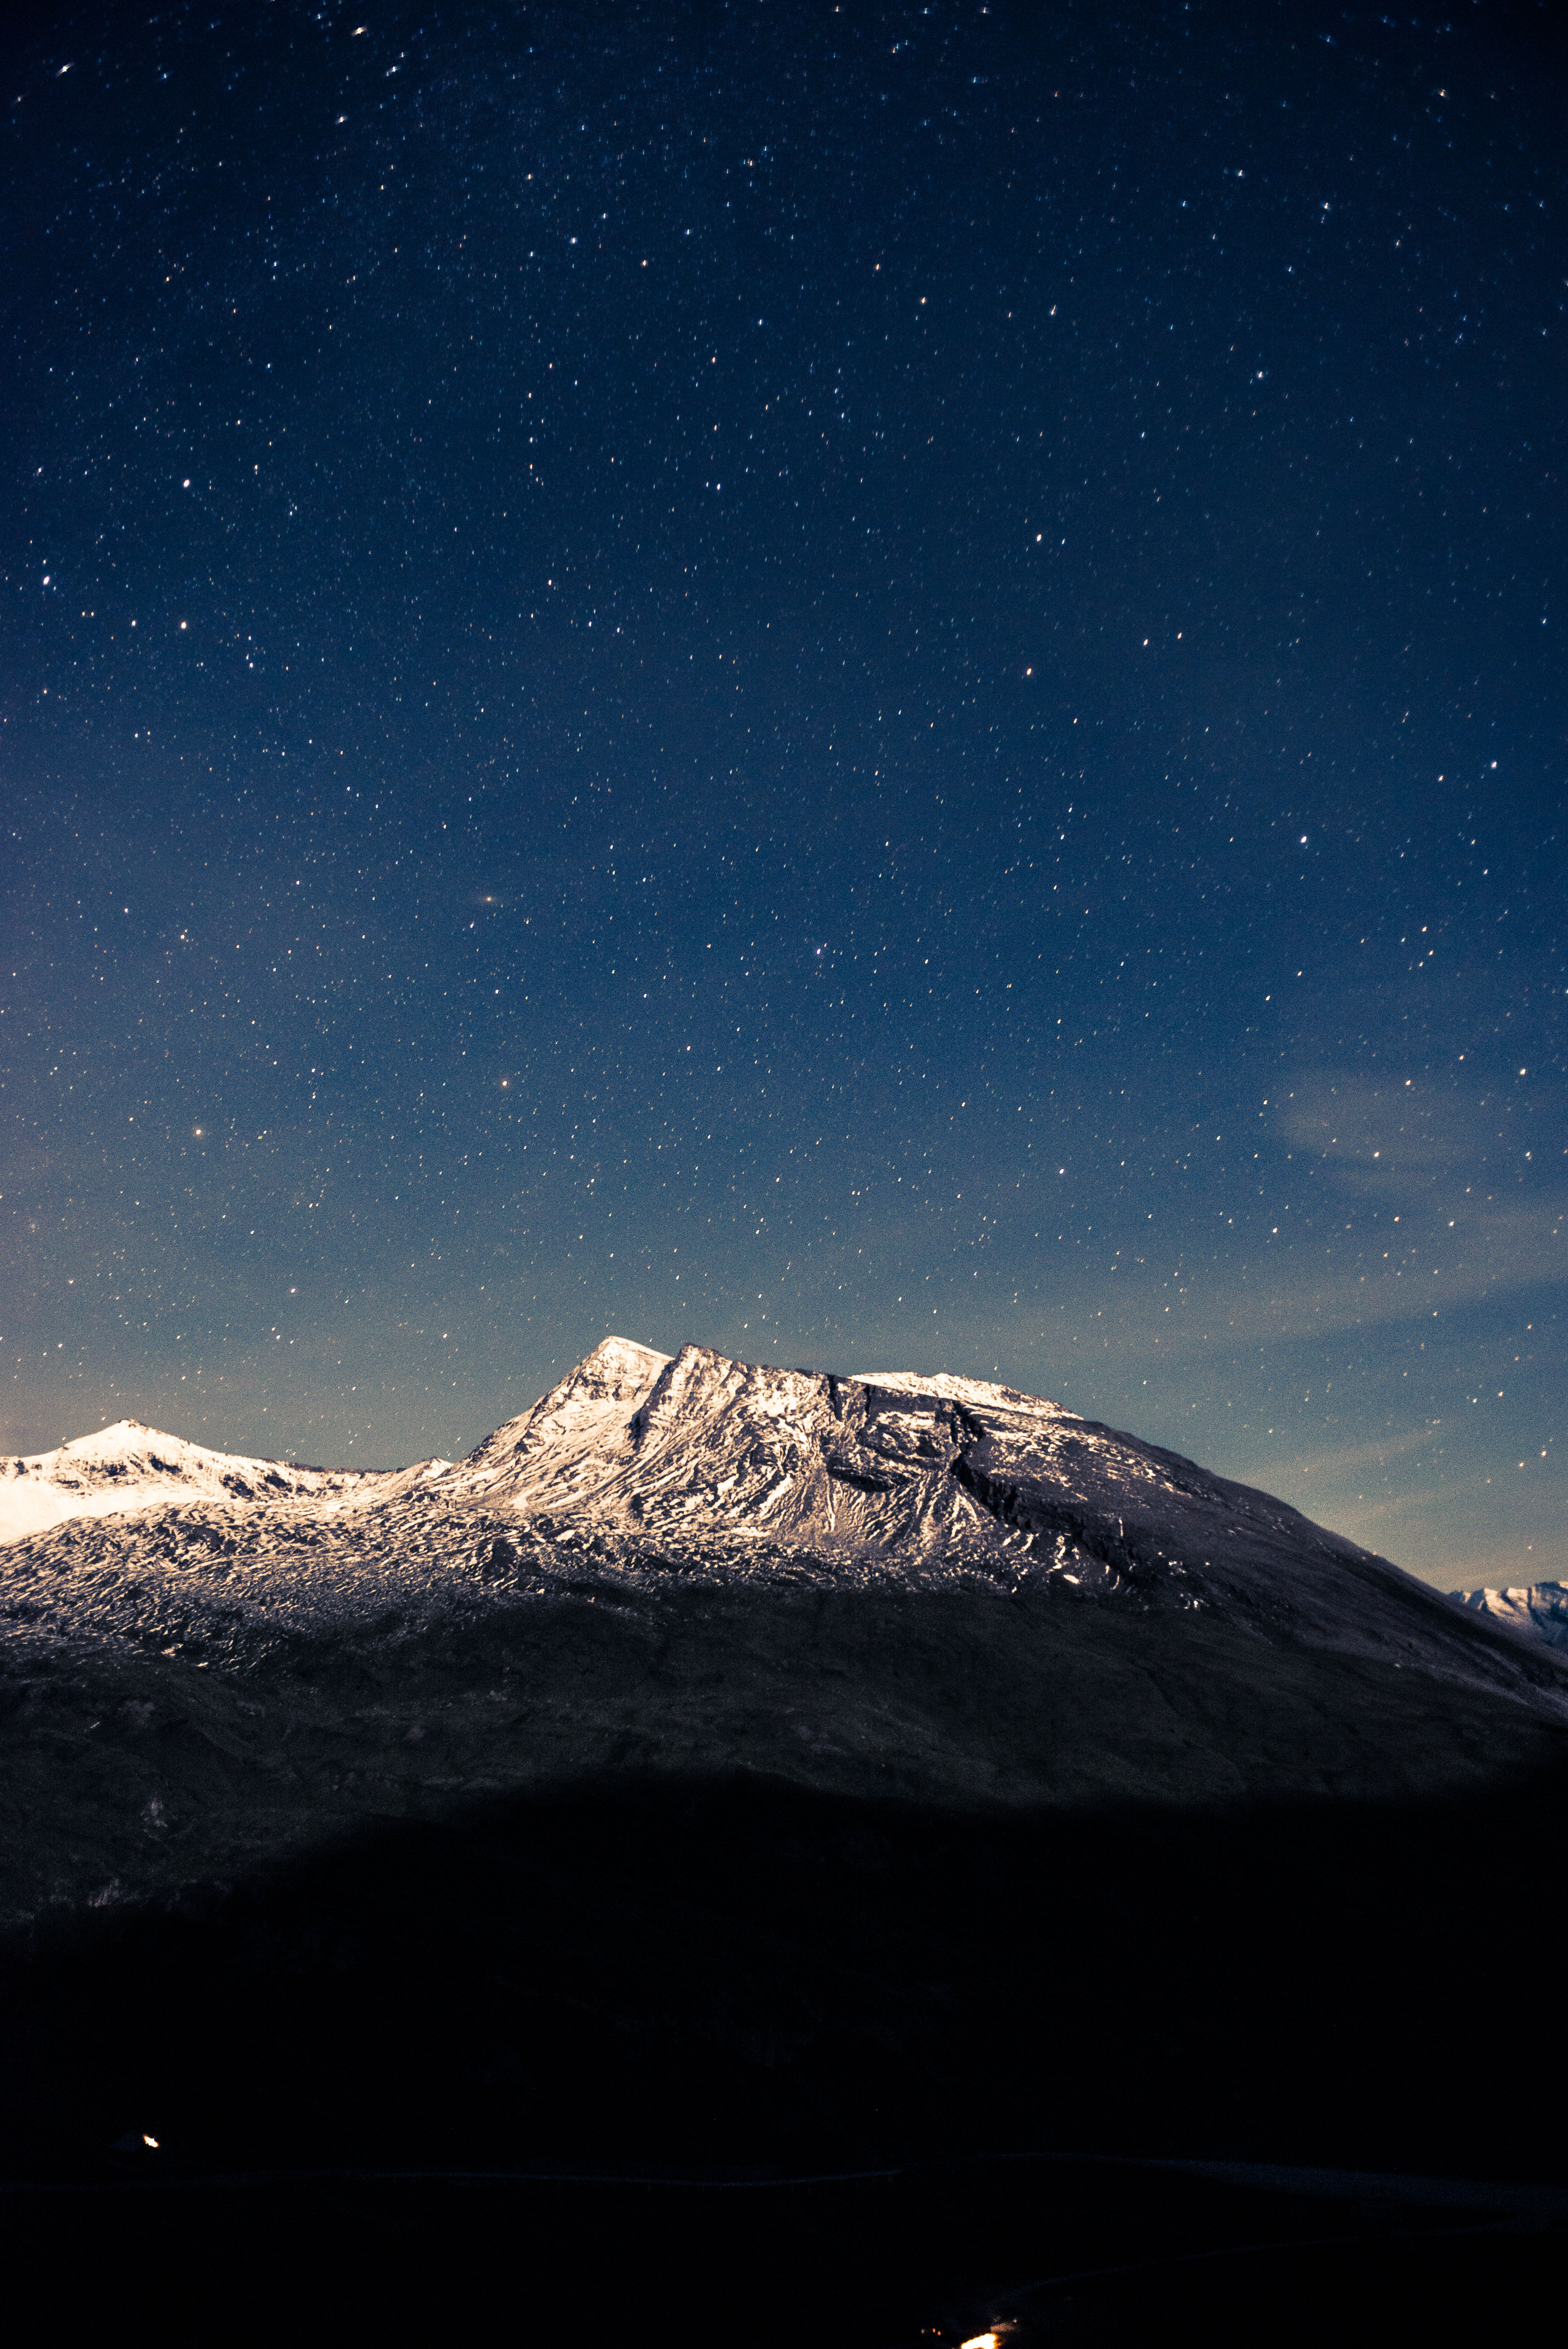
horizon, mountain, snow, sky, night, star, dawn, atmosphere, dusk, darkness, aurora, moonlight, astronomy, astronomical object, atmosphere of earth, geological phenomenon